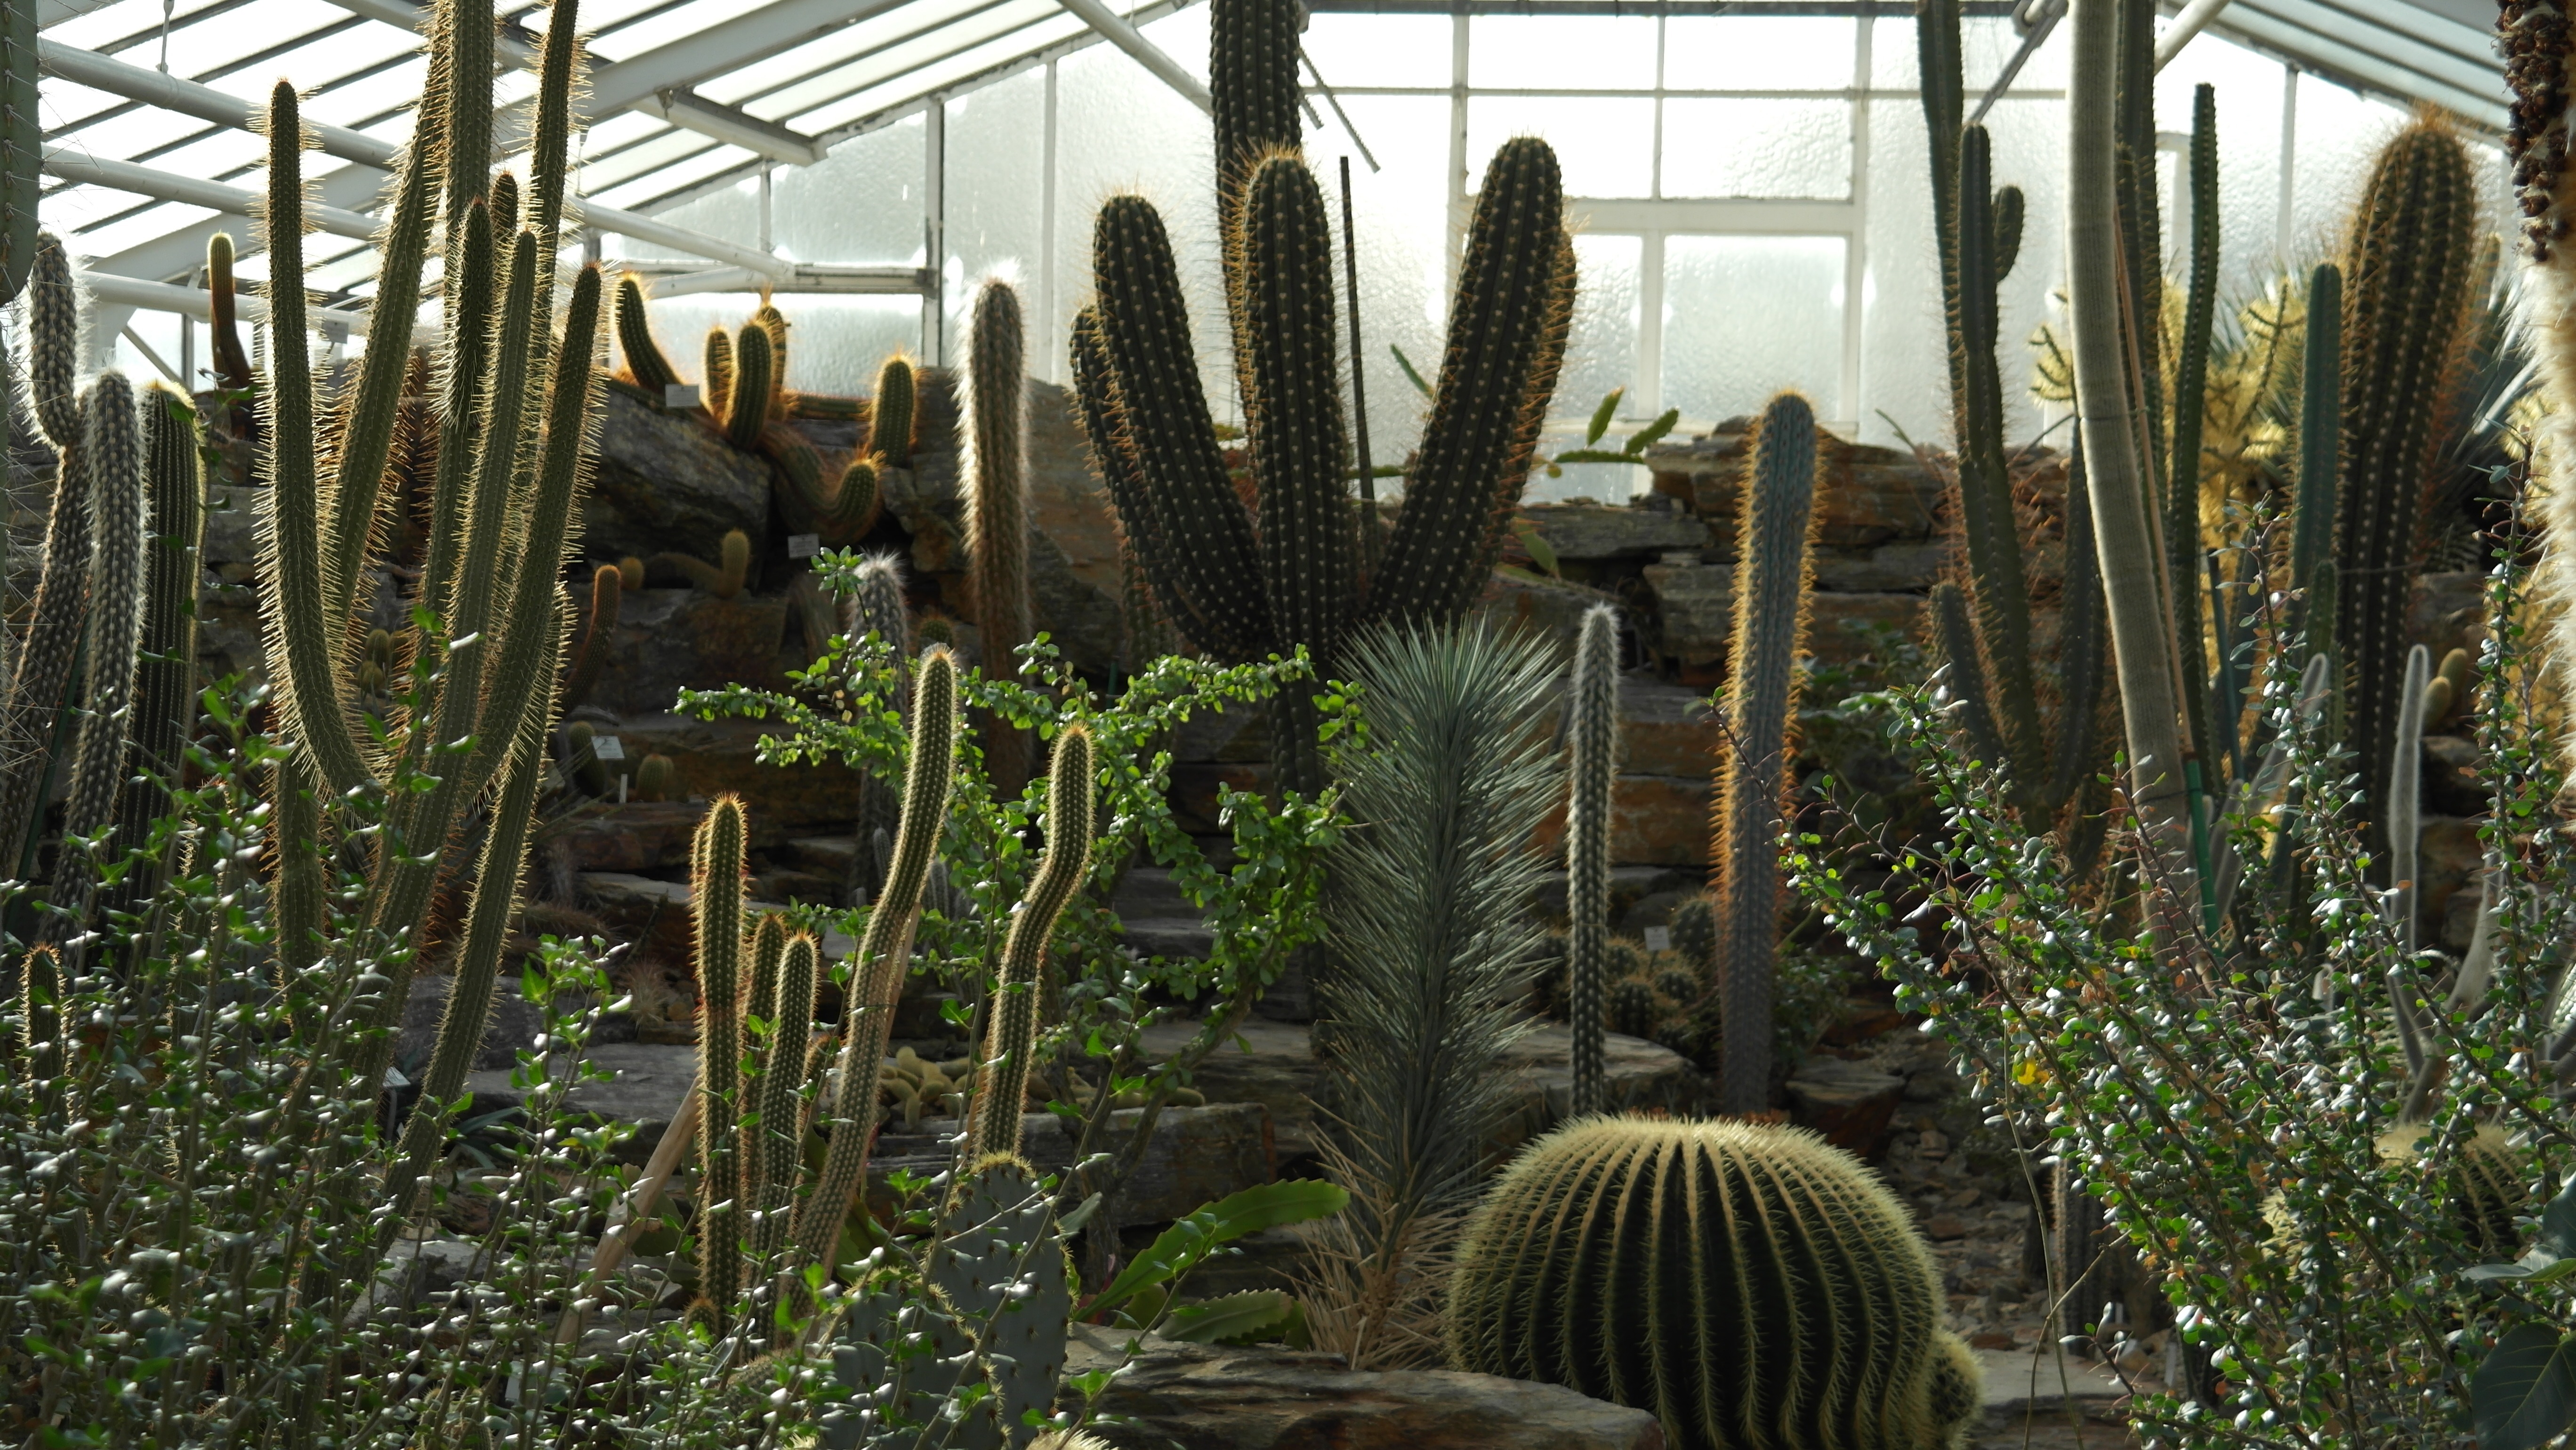
prickly, cactus, plant, flower, botany, garden, flora, greenhouse, cactaceae, botanical garden, flowering plant, globose, land plant, arecales, hedgehog cactus